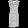
Label: Dress